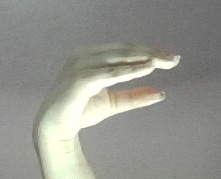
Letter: jeem